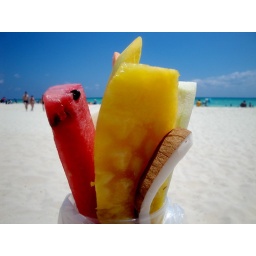
beach break antes de standing on a bus to the belizean border, blaring cinderella man in spanish